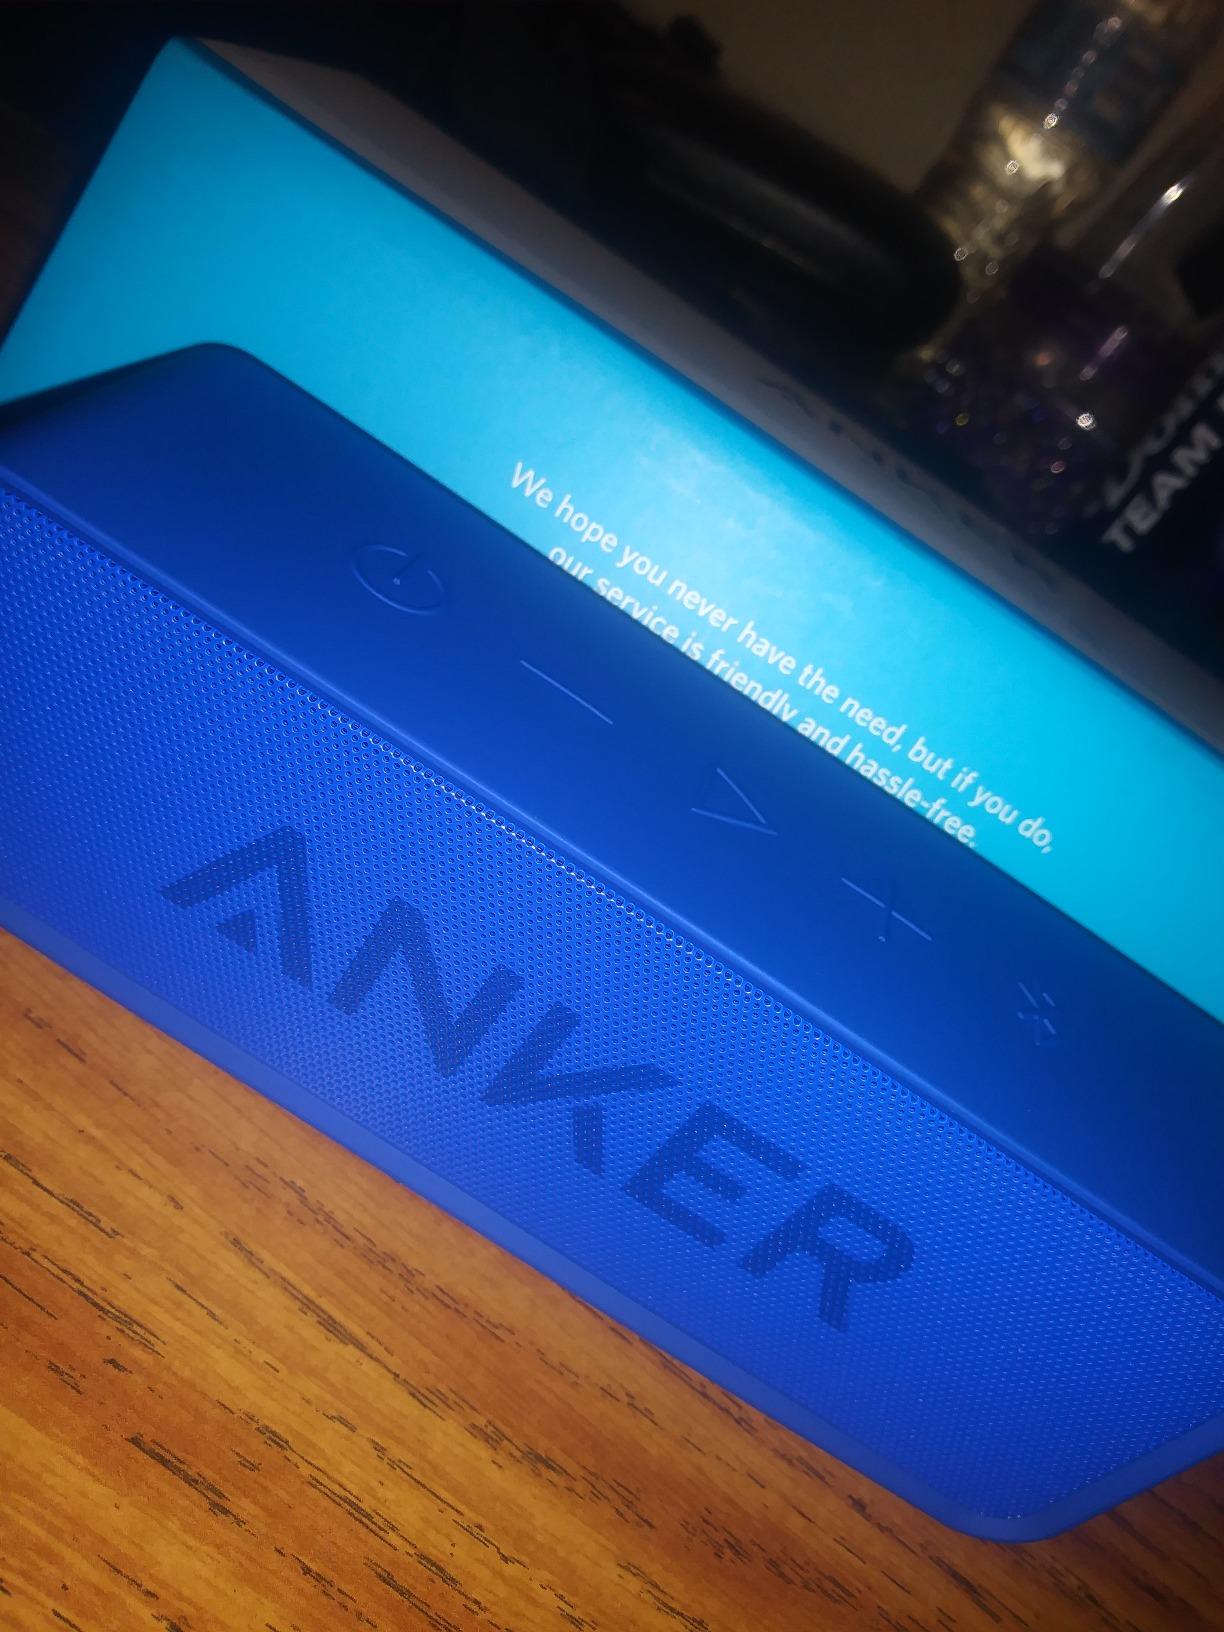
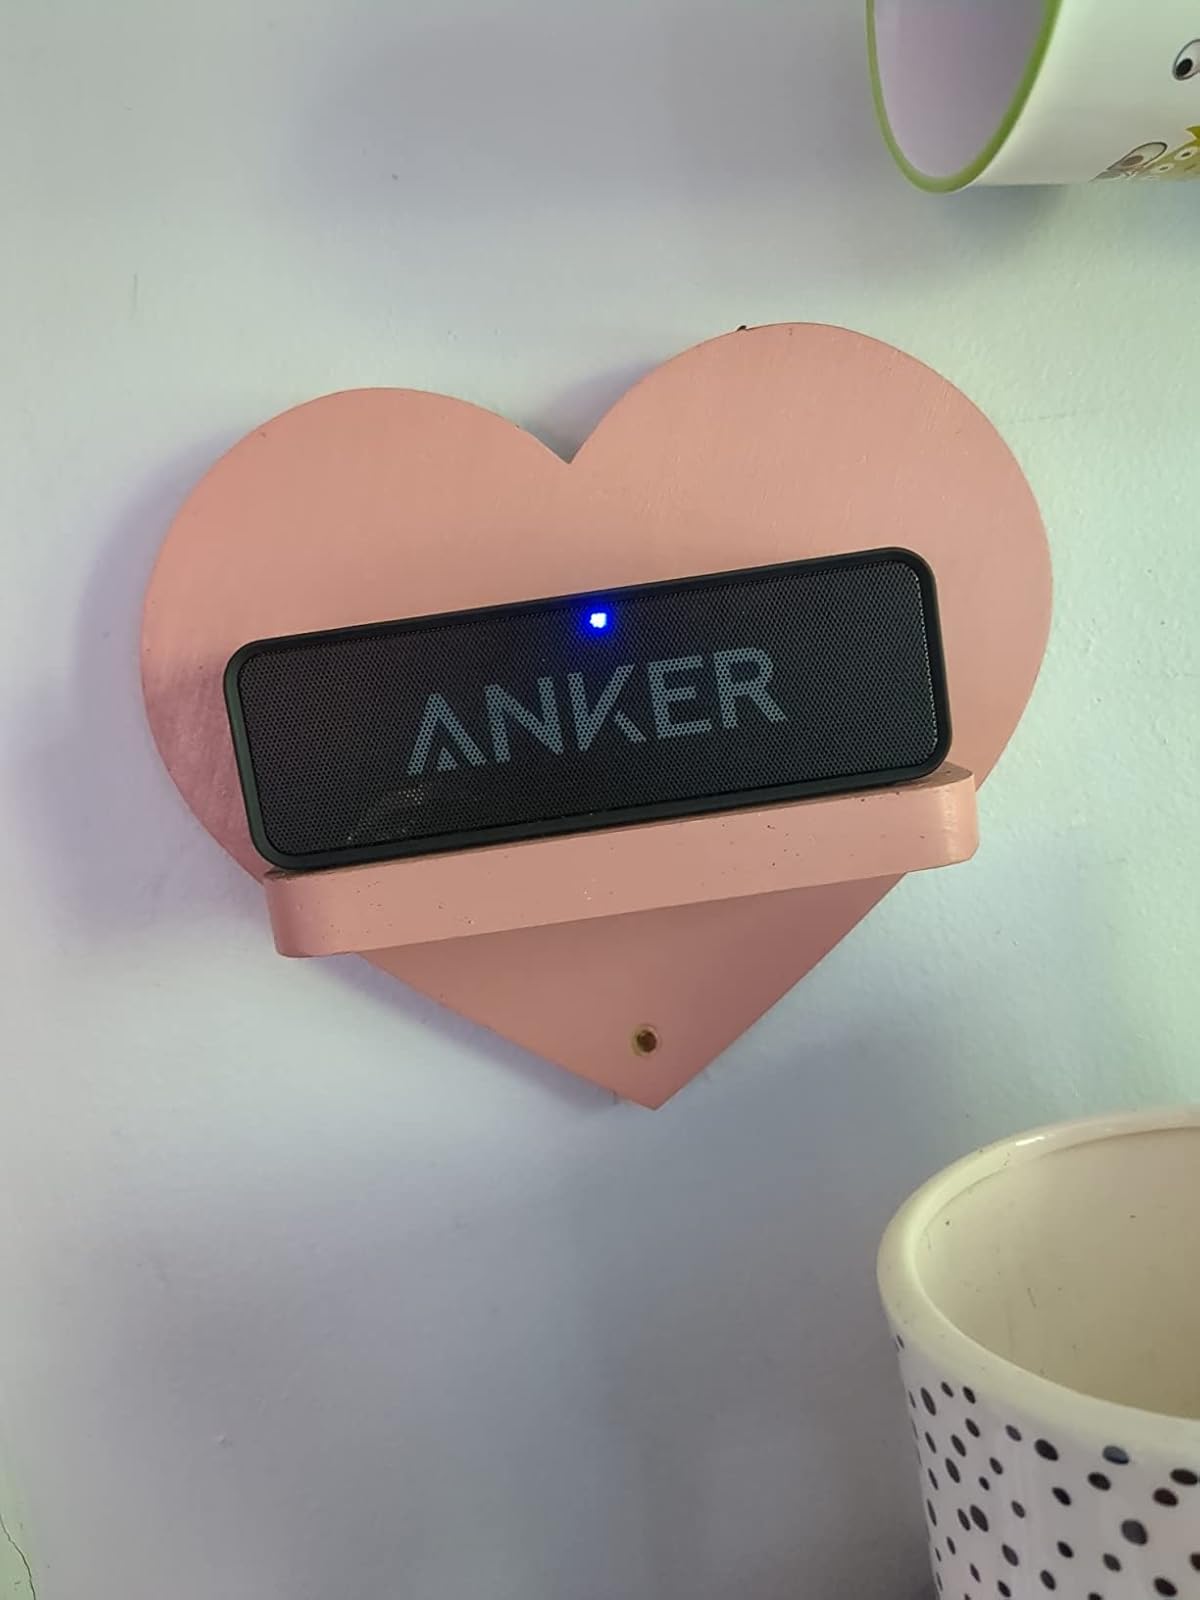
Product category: speaker
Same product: no